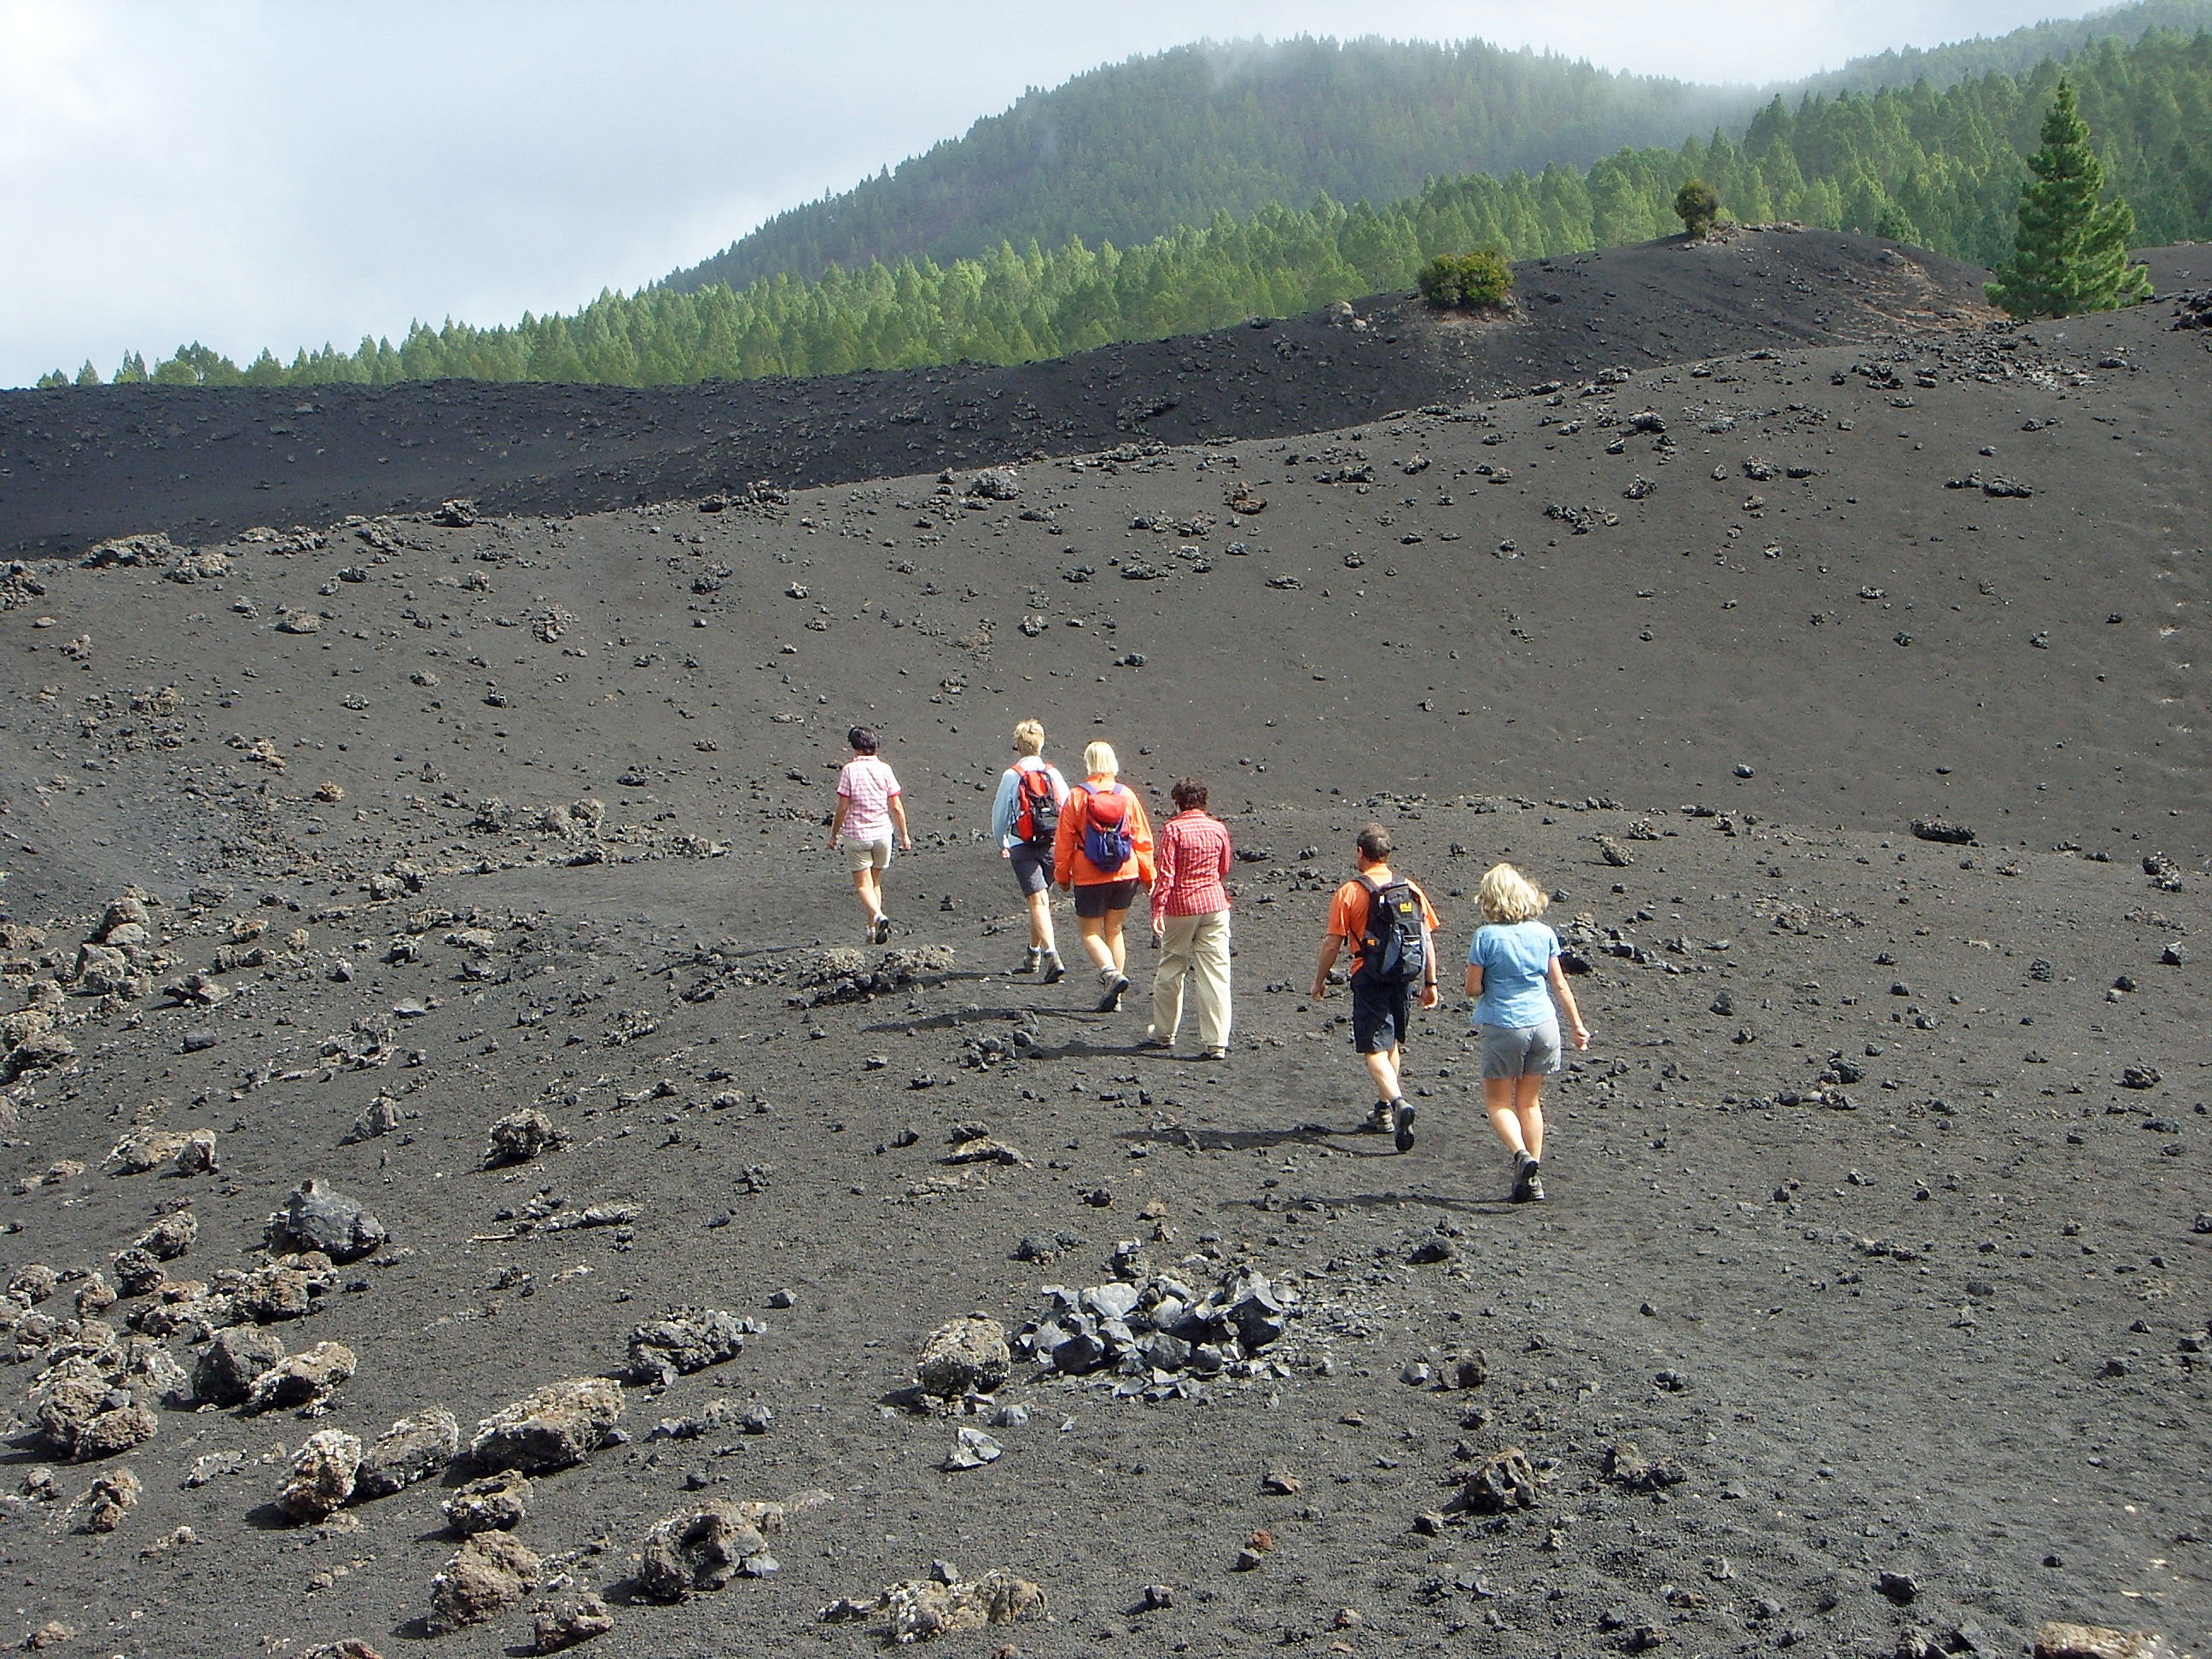
sea, sand, walking, hike, soil, material, geology, tenerife, canary islands, migratory path, volcanism, lunar landscape, lava rock, mudflat, natural environment, geological phenomenon